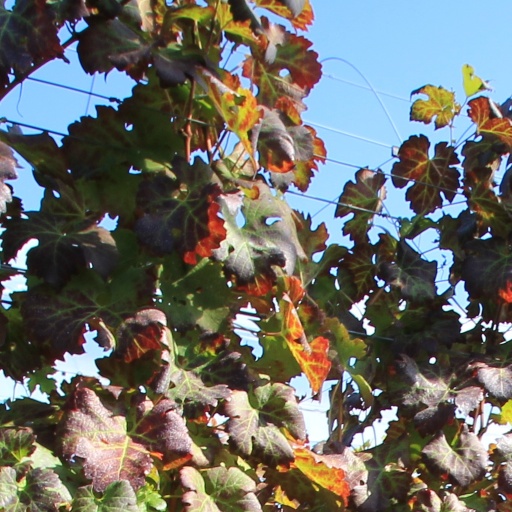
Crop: grape